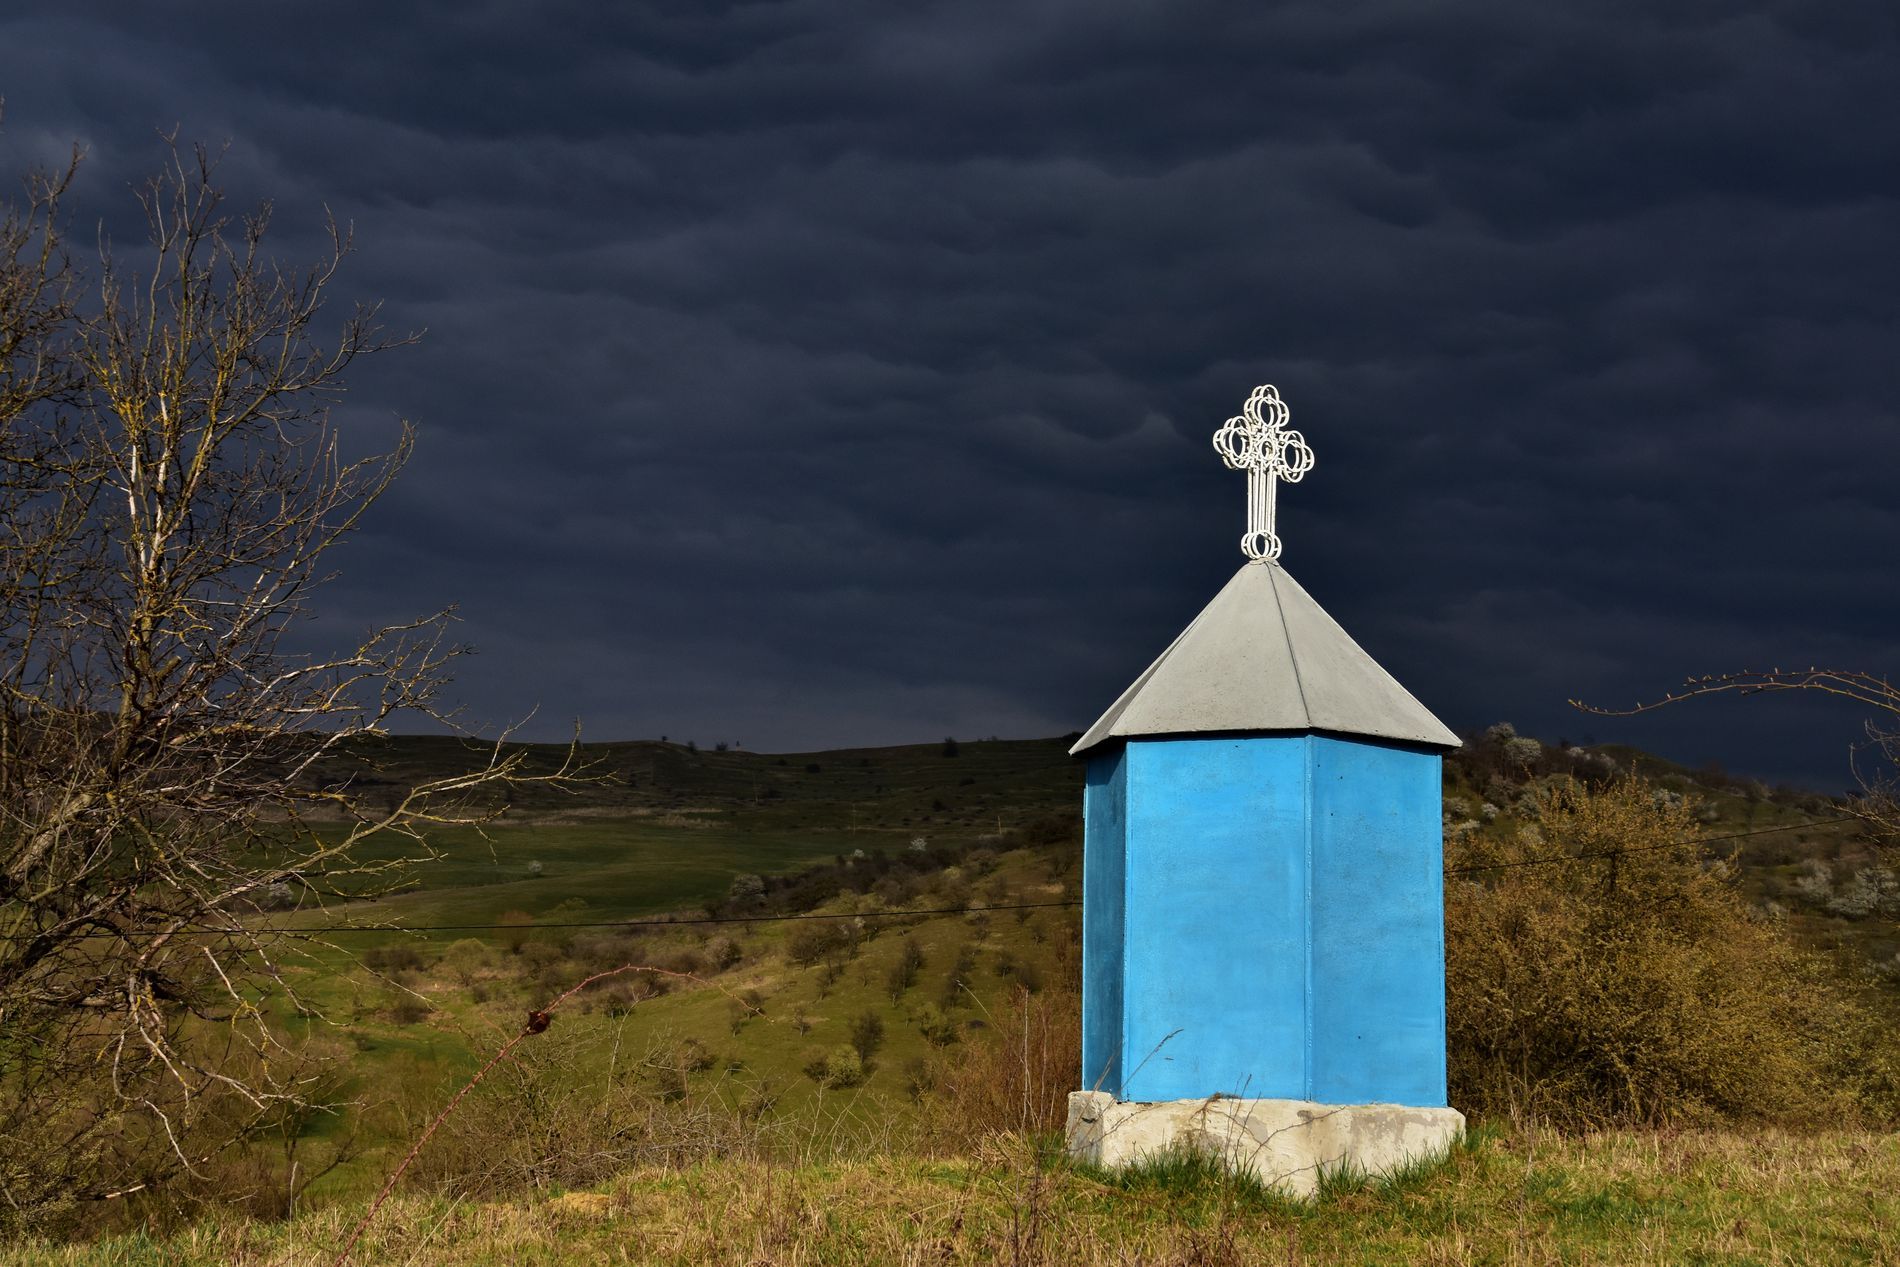
Blue Cabin Under Cloudy sky
A small blue cabin with a gray roof and a decorative cross stands alone on greenly field, surrounded by dry tree branches. Overhead heavy clouds create dramatic scene.
Eye-level landscape shot captures a blue cabin stands alone on the green field against the dense clouds creating a dramatic atmosphere. The colors of the scene are dark blue, yellow.
Labels: Architecture, Building, Outdoors, Shelter, Cross, Symbol, Nature, Countryside, Hut, Rural, Housing, Sky, House, Field, Grassland, Clock Tower, Tower, Grass, Plant, Cabin, Outhouse, Spire, Cloud, Cumulus, Weather, Scenery, Shack, Dry Branches, Clouds
Camera: NIKON CORPORATION NIKON D3400
Lens: 18-250mm f/3.5-6.3, Sigma 18-250mm F3.5-6.3 DC Macro OS HSM
Aperture: F11
Exposure: 1/160 sec
ISO: 200
Focal length: 38.0 mm